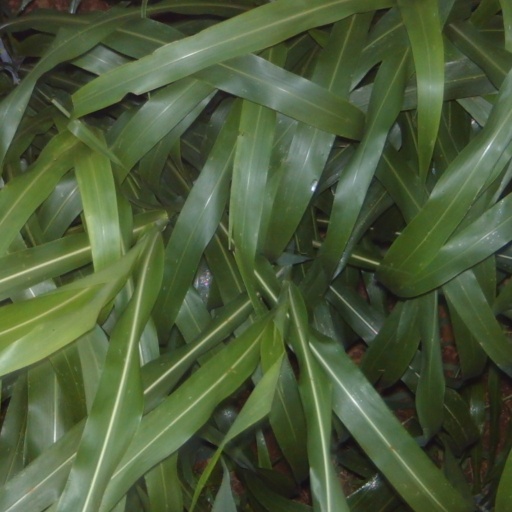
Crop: sorghum